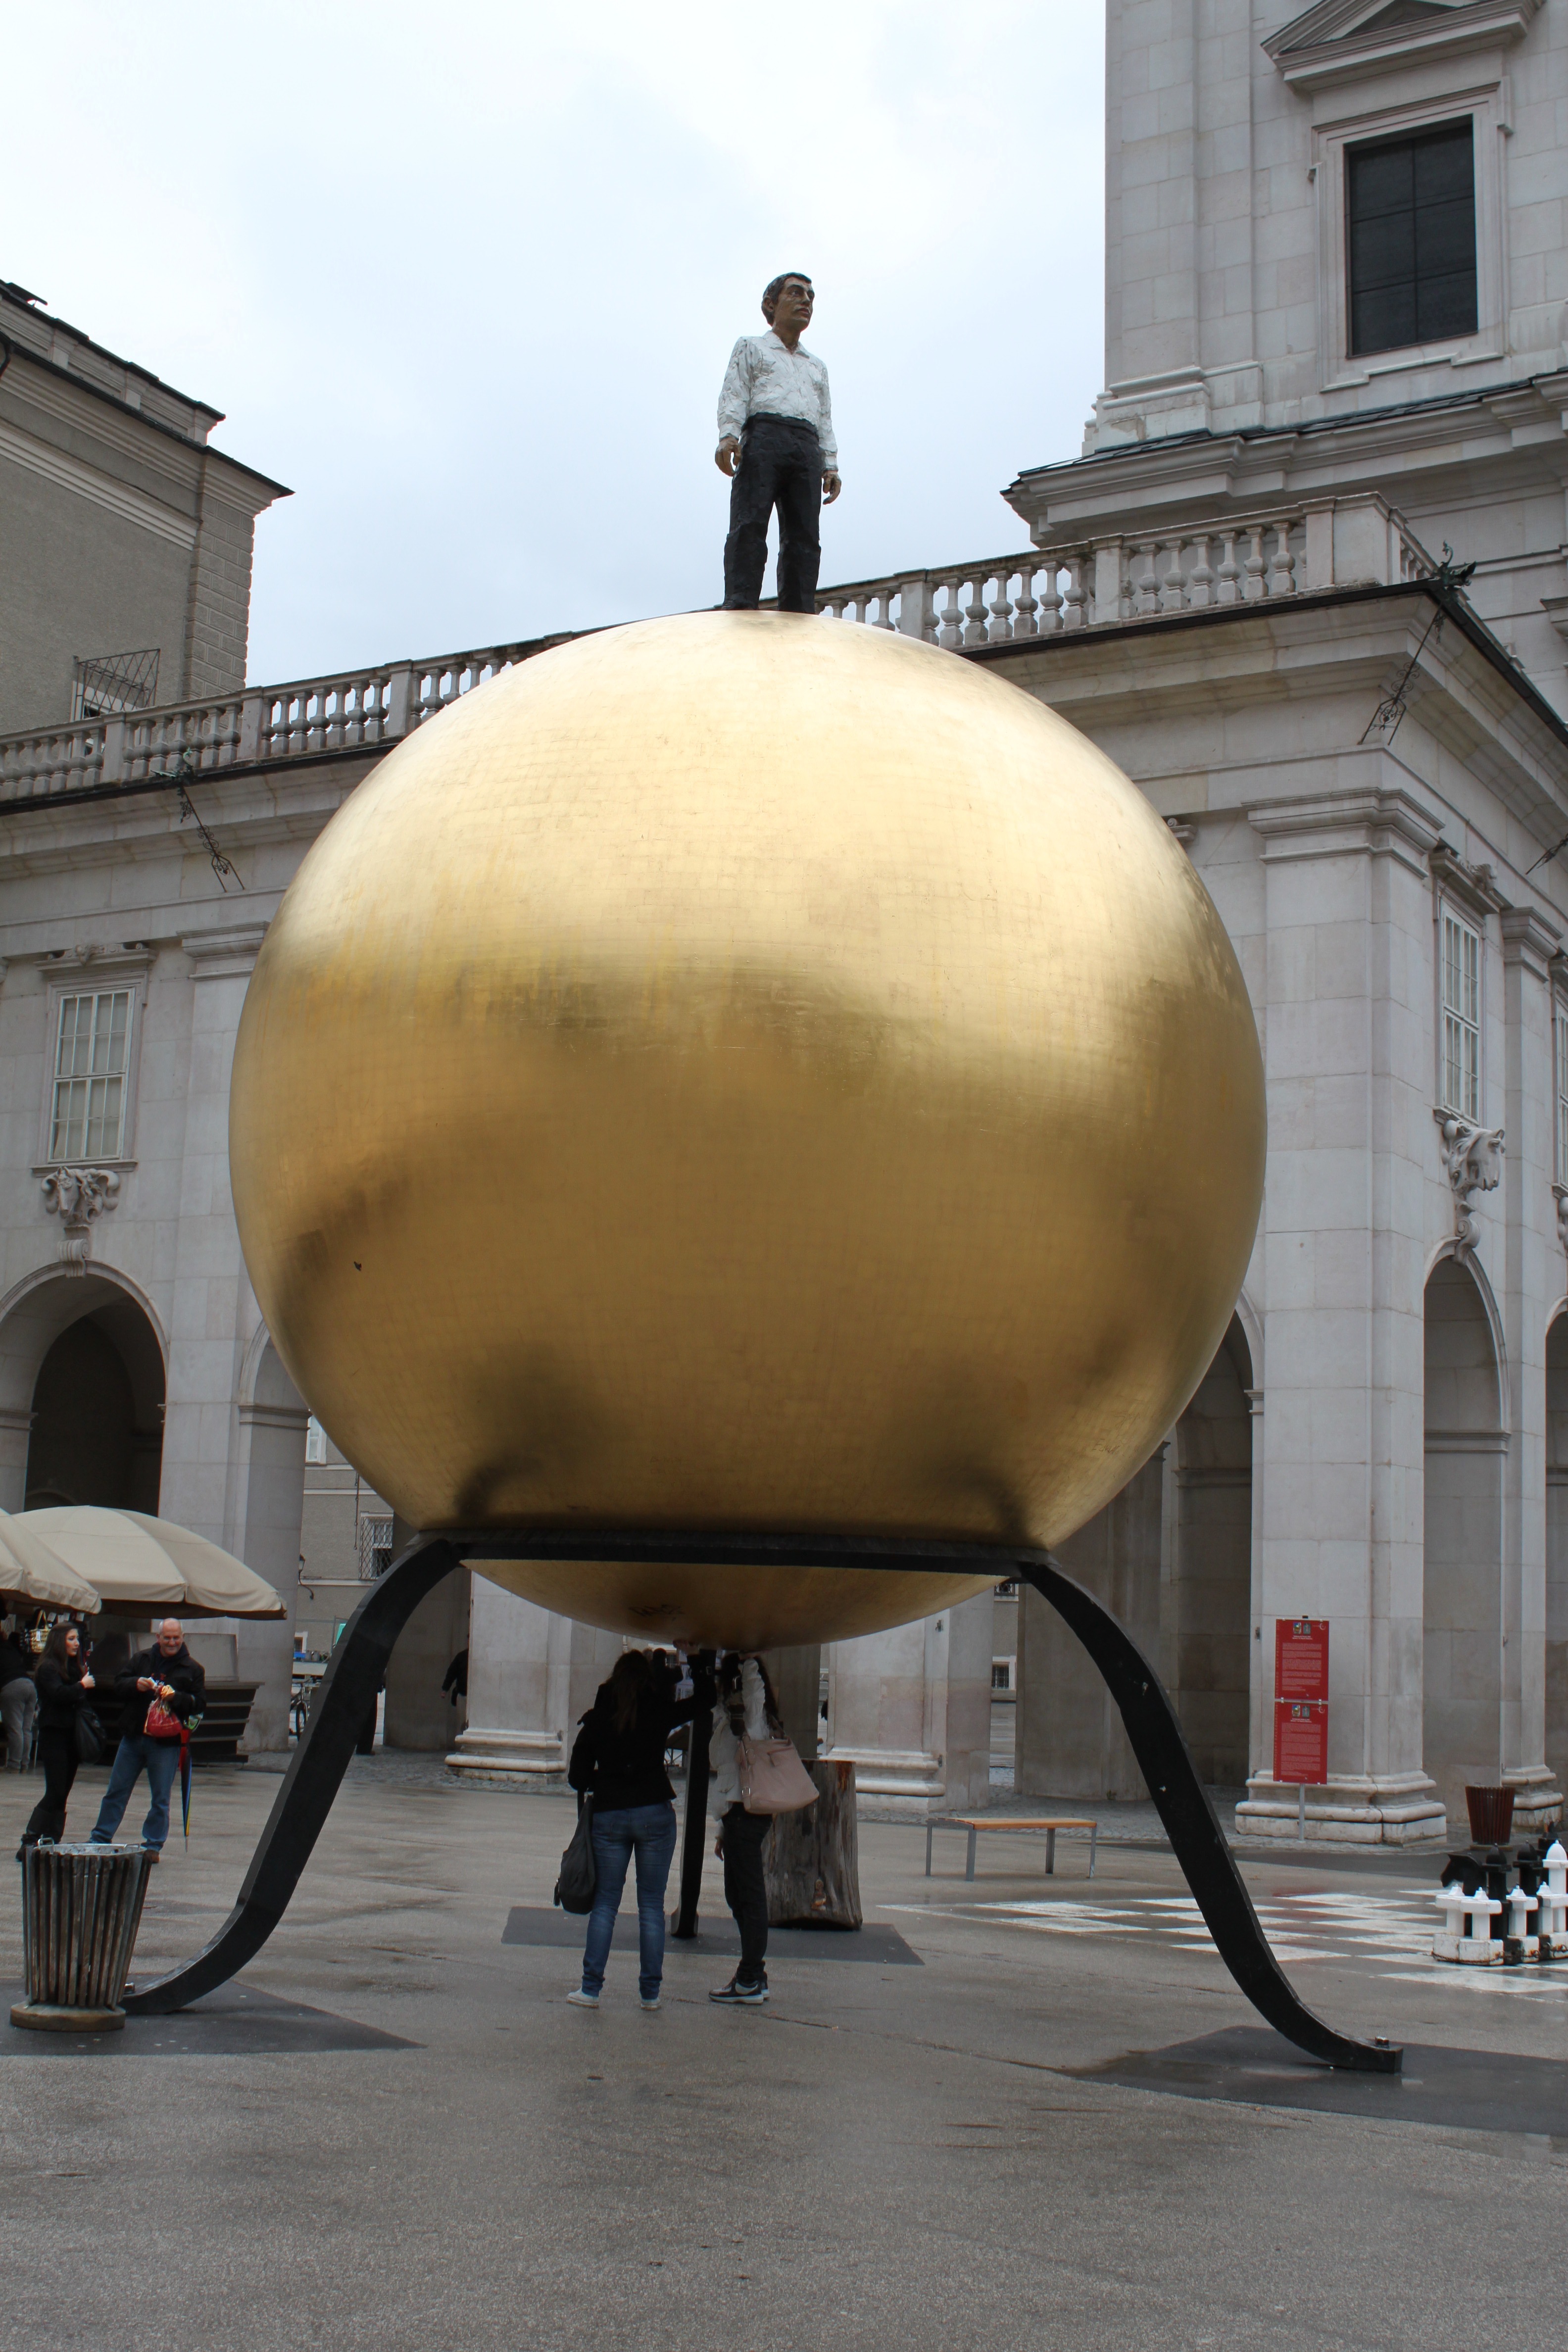
man, person, architecture, building, city, monument, travel, statue, small, metal, frame, human, facade, object, artwork, austria, sculpture, art, stand, gold, temple, ball, large, huge, tourist attraction, balls, shiny, salzburg, about, enormous, diameter, gold ball